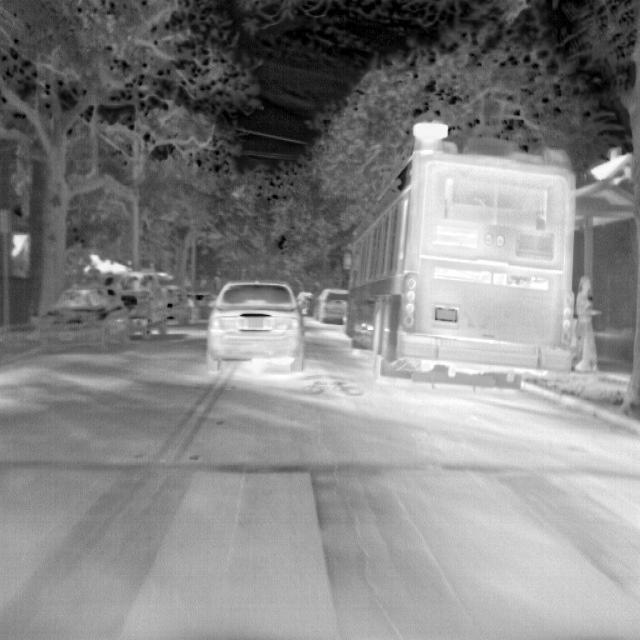
Detected objects:
label: person